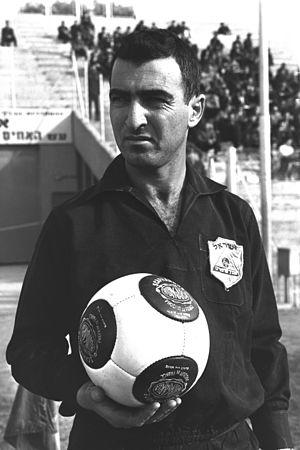
Menachem Ashkenazi ou מנחם אשכנזי était un arbitre israélien de football. Il fut le premier arbitre asiatique à arbitrer un match de la coupe du monde. Il arbitra la finale des JO 1964. Il commença à arbitrer en 1957 puis devint arbitre FIFA en 1962 et arrêta sa carrière en 1984.